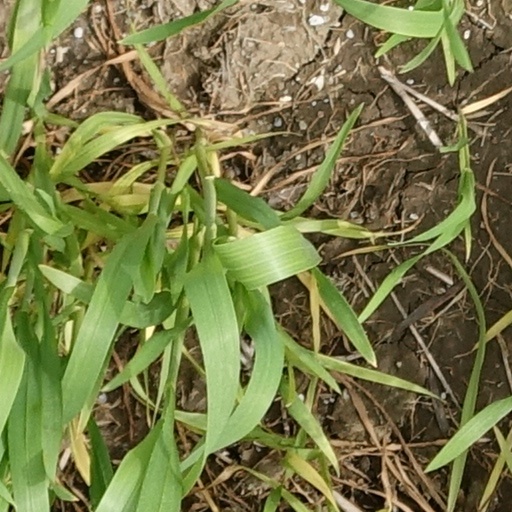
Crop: wheat